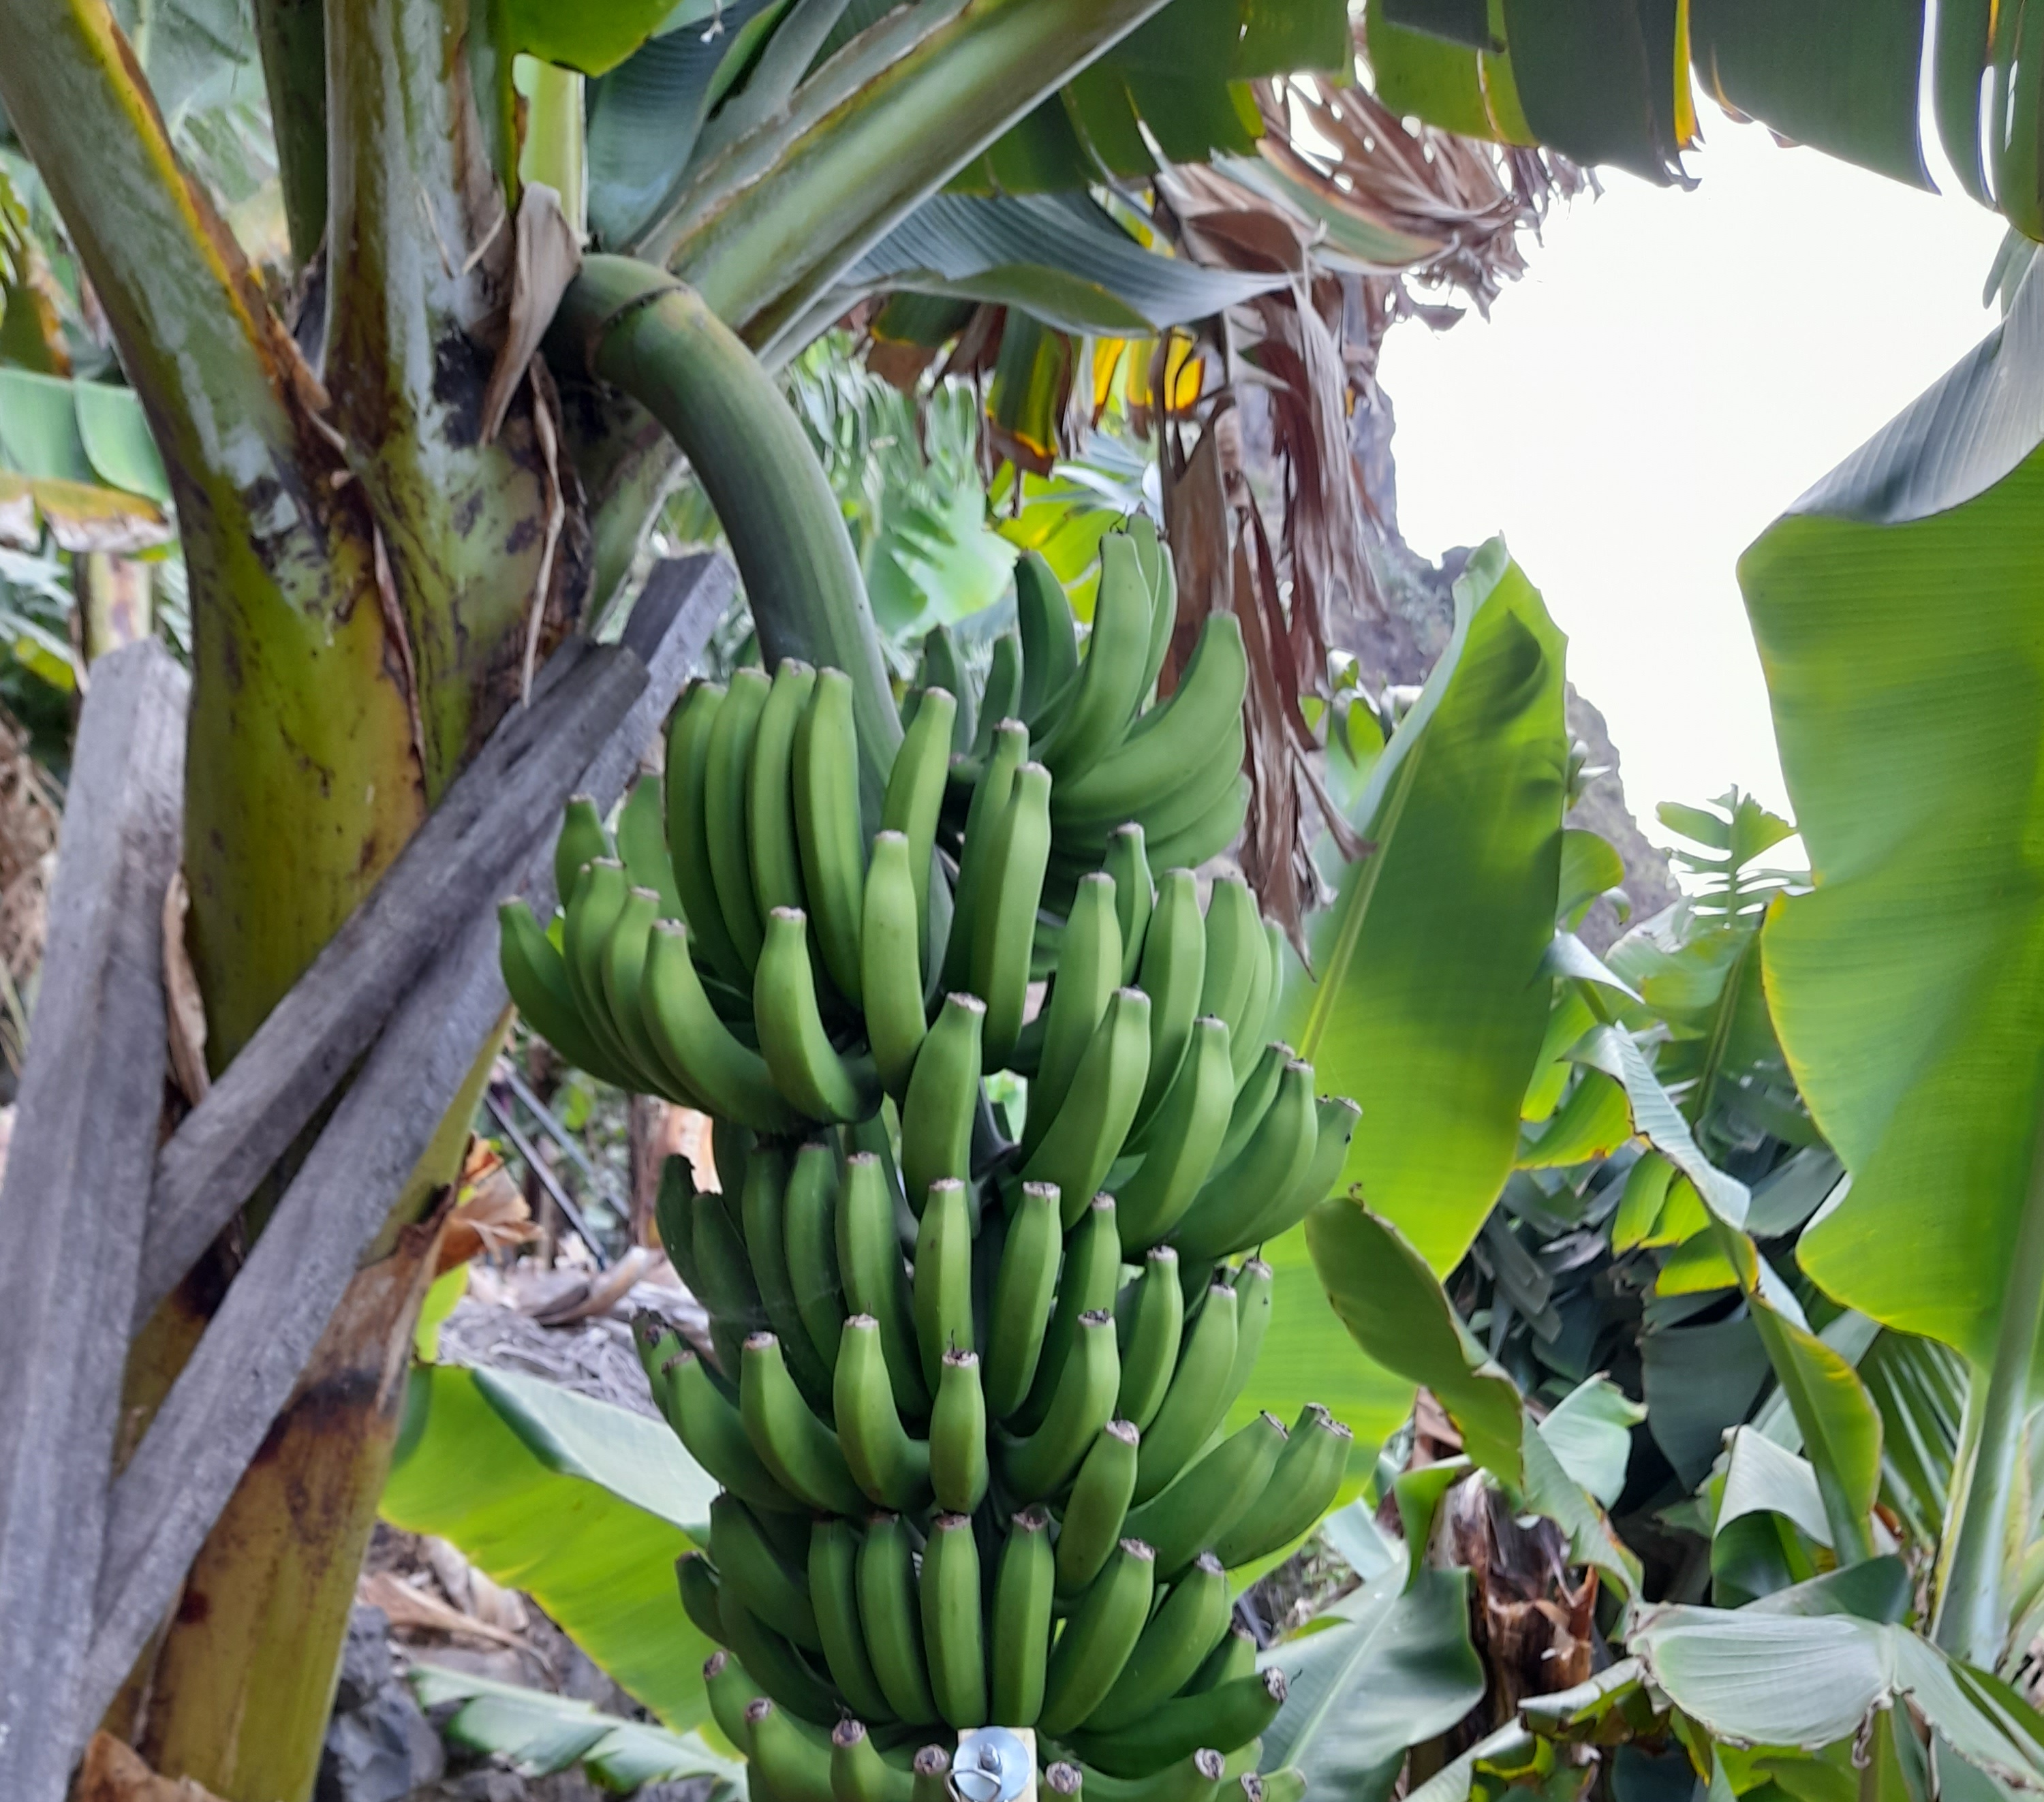
Label: Keep